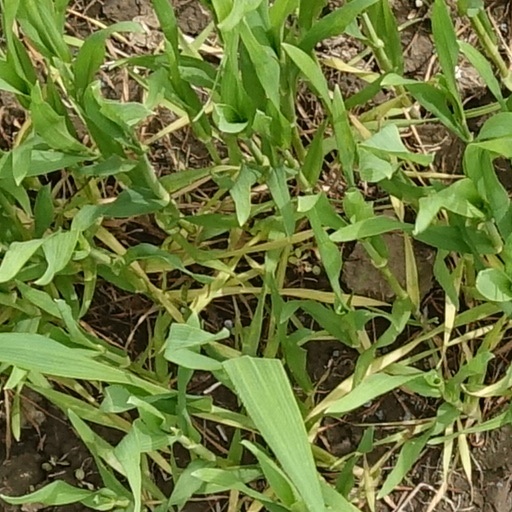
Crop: wheat